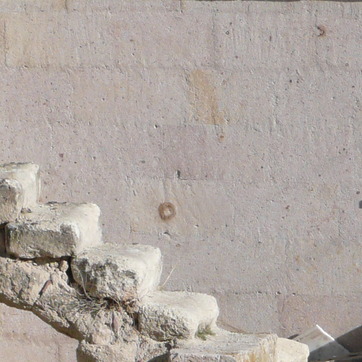
Material: stone